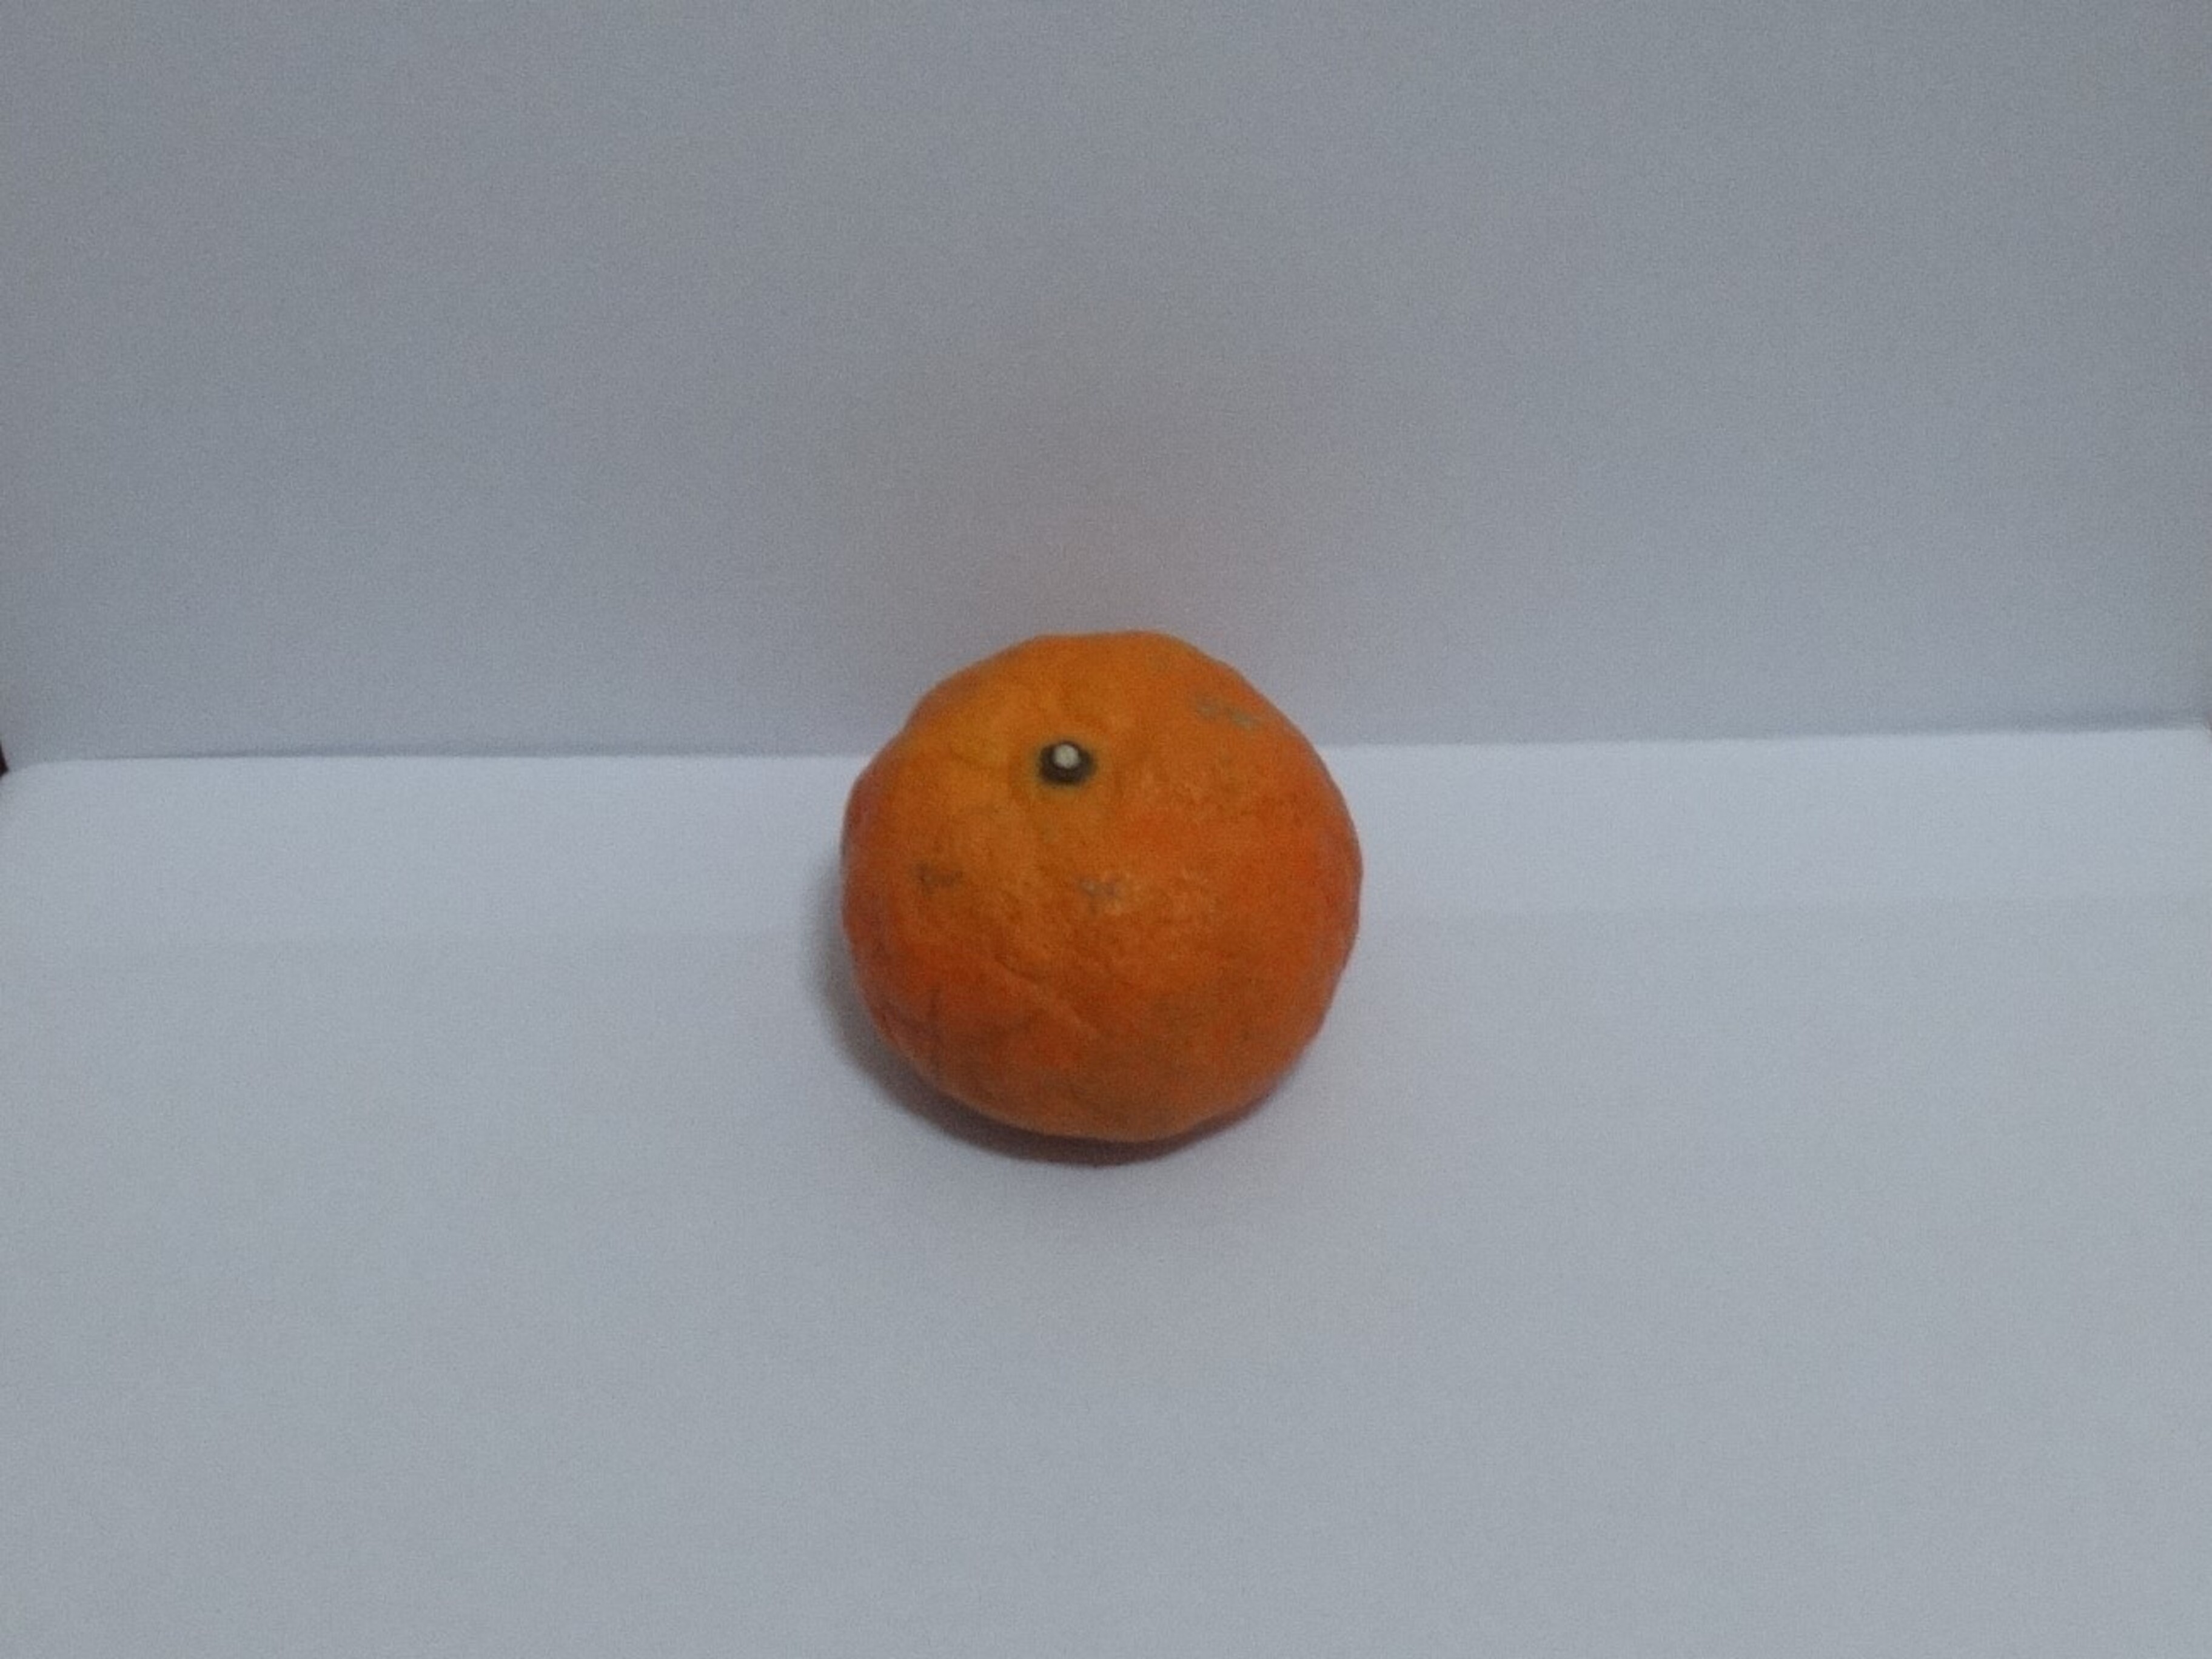
Citrus fruit variety: murcott